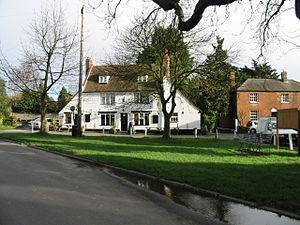
Wickhambreaux est une localité du comté du Kent, en Angleterre.